International Red Cross and Red Crescent Movement

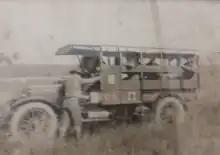
Red Cross ambulance from 1917

During the entire war, the ICRC monitored warring parties' compliance with the Geneva Conventions of the 1907 revision and forwarded complaints about violations to the respective country. When chemical weapons were used in this war for the first time in history, the ICRC mounted a vigorous protest against their use. Even without having a mandate from the Geneva Conventions, the ICRC tried to ameliorate the suffering of civil populations. In territories that were officially designated as "occupied territories", the ICRC could assist the civilian population on the basis of the Hague Convention's "Laws and Customs of War on Land" of 1907. This convention was also the legal basis for the ICRC's work for prisoners of war. In addition to the work of the International Prisoner-of-War Agency as described above, this included inspection visits to POW camps. A total of 524 camps throughout Europe were visited by 41 delegates from the ICRC through the end of the war.